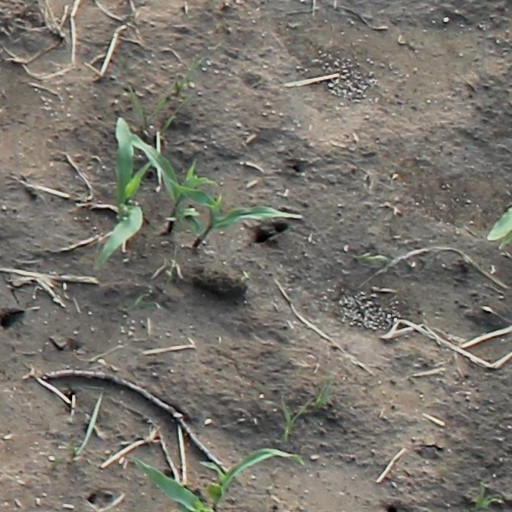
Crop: maize; corn